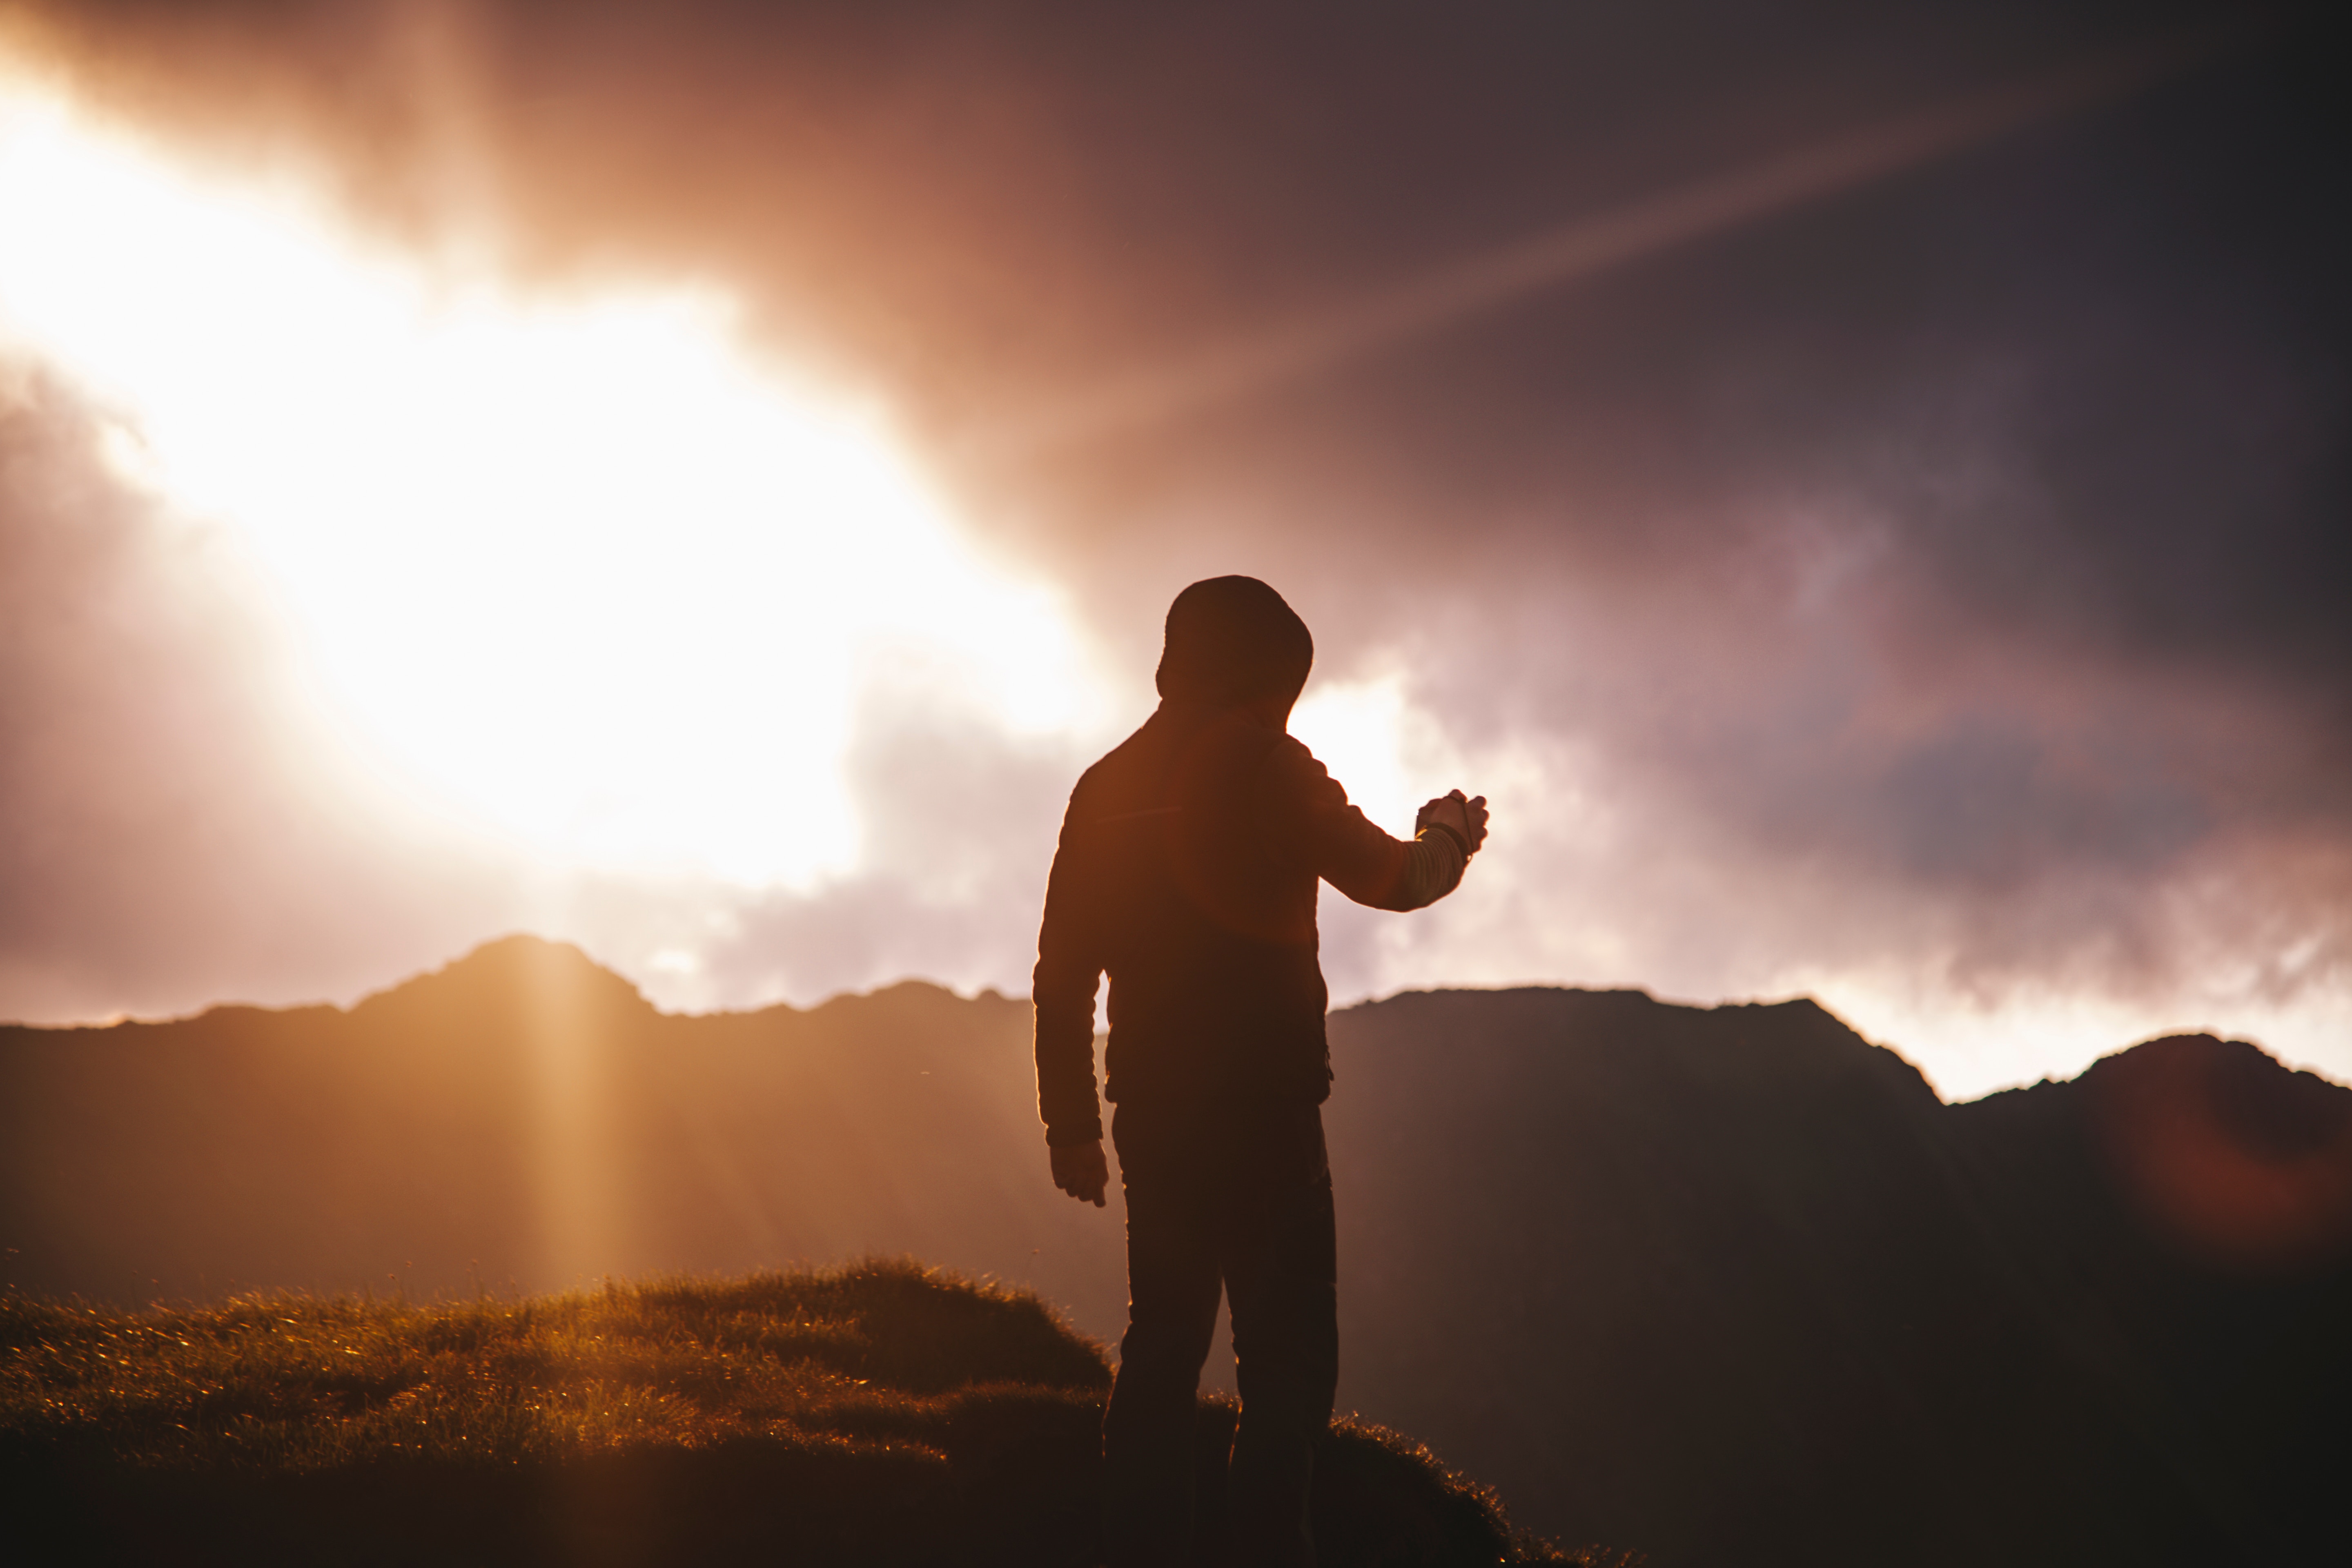
landscape, horizon, silhouette, mountain, cloud, sky, sun, sunrise, sunset, photography, sunlight, morning, dawn, atmosphere, evening, heat, backlighting, phenomenon, meteorological phenomenon, stock photography, computer wallpaper, geological phenomenon